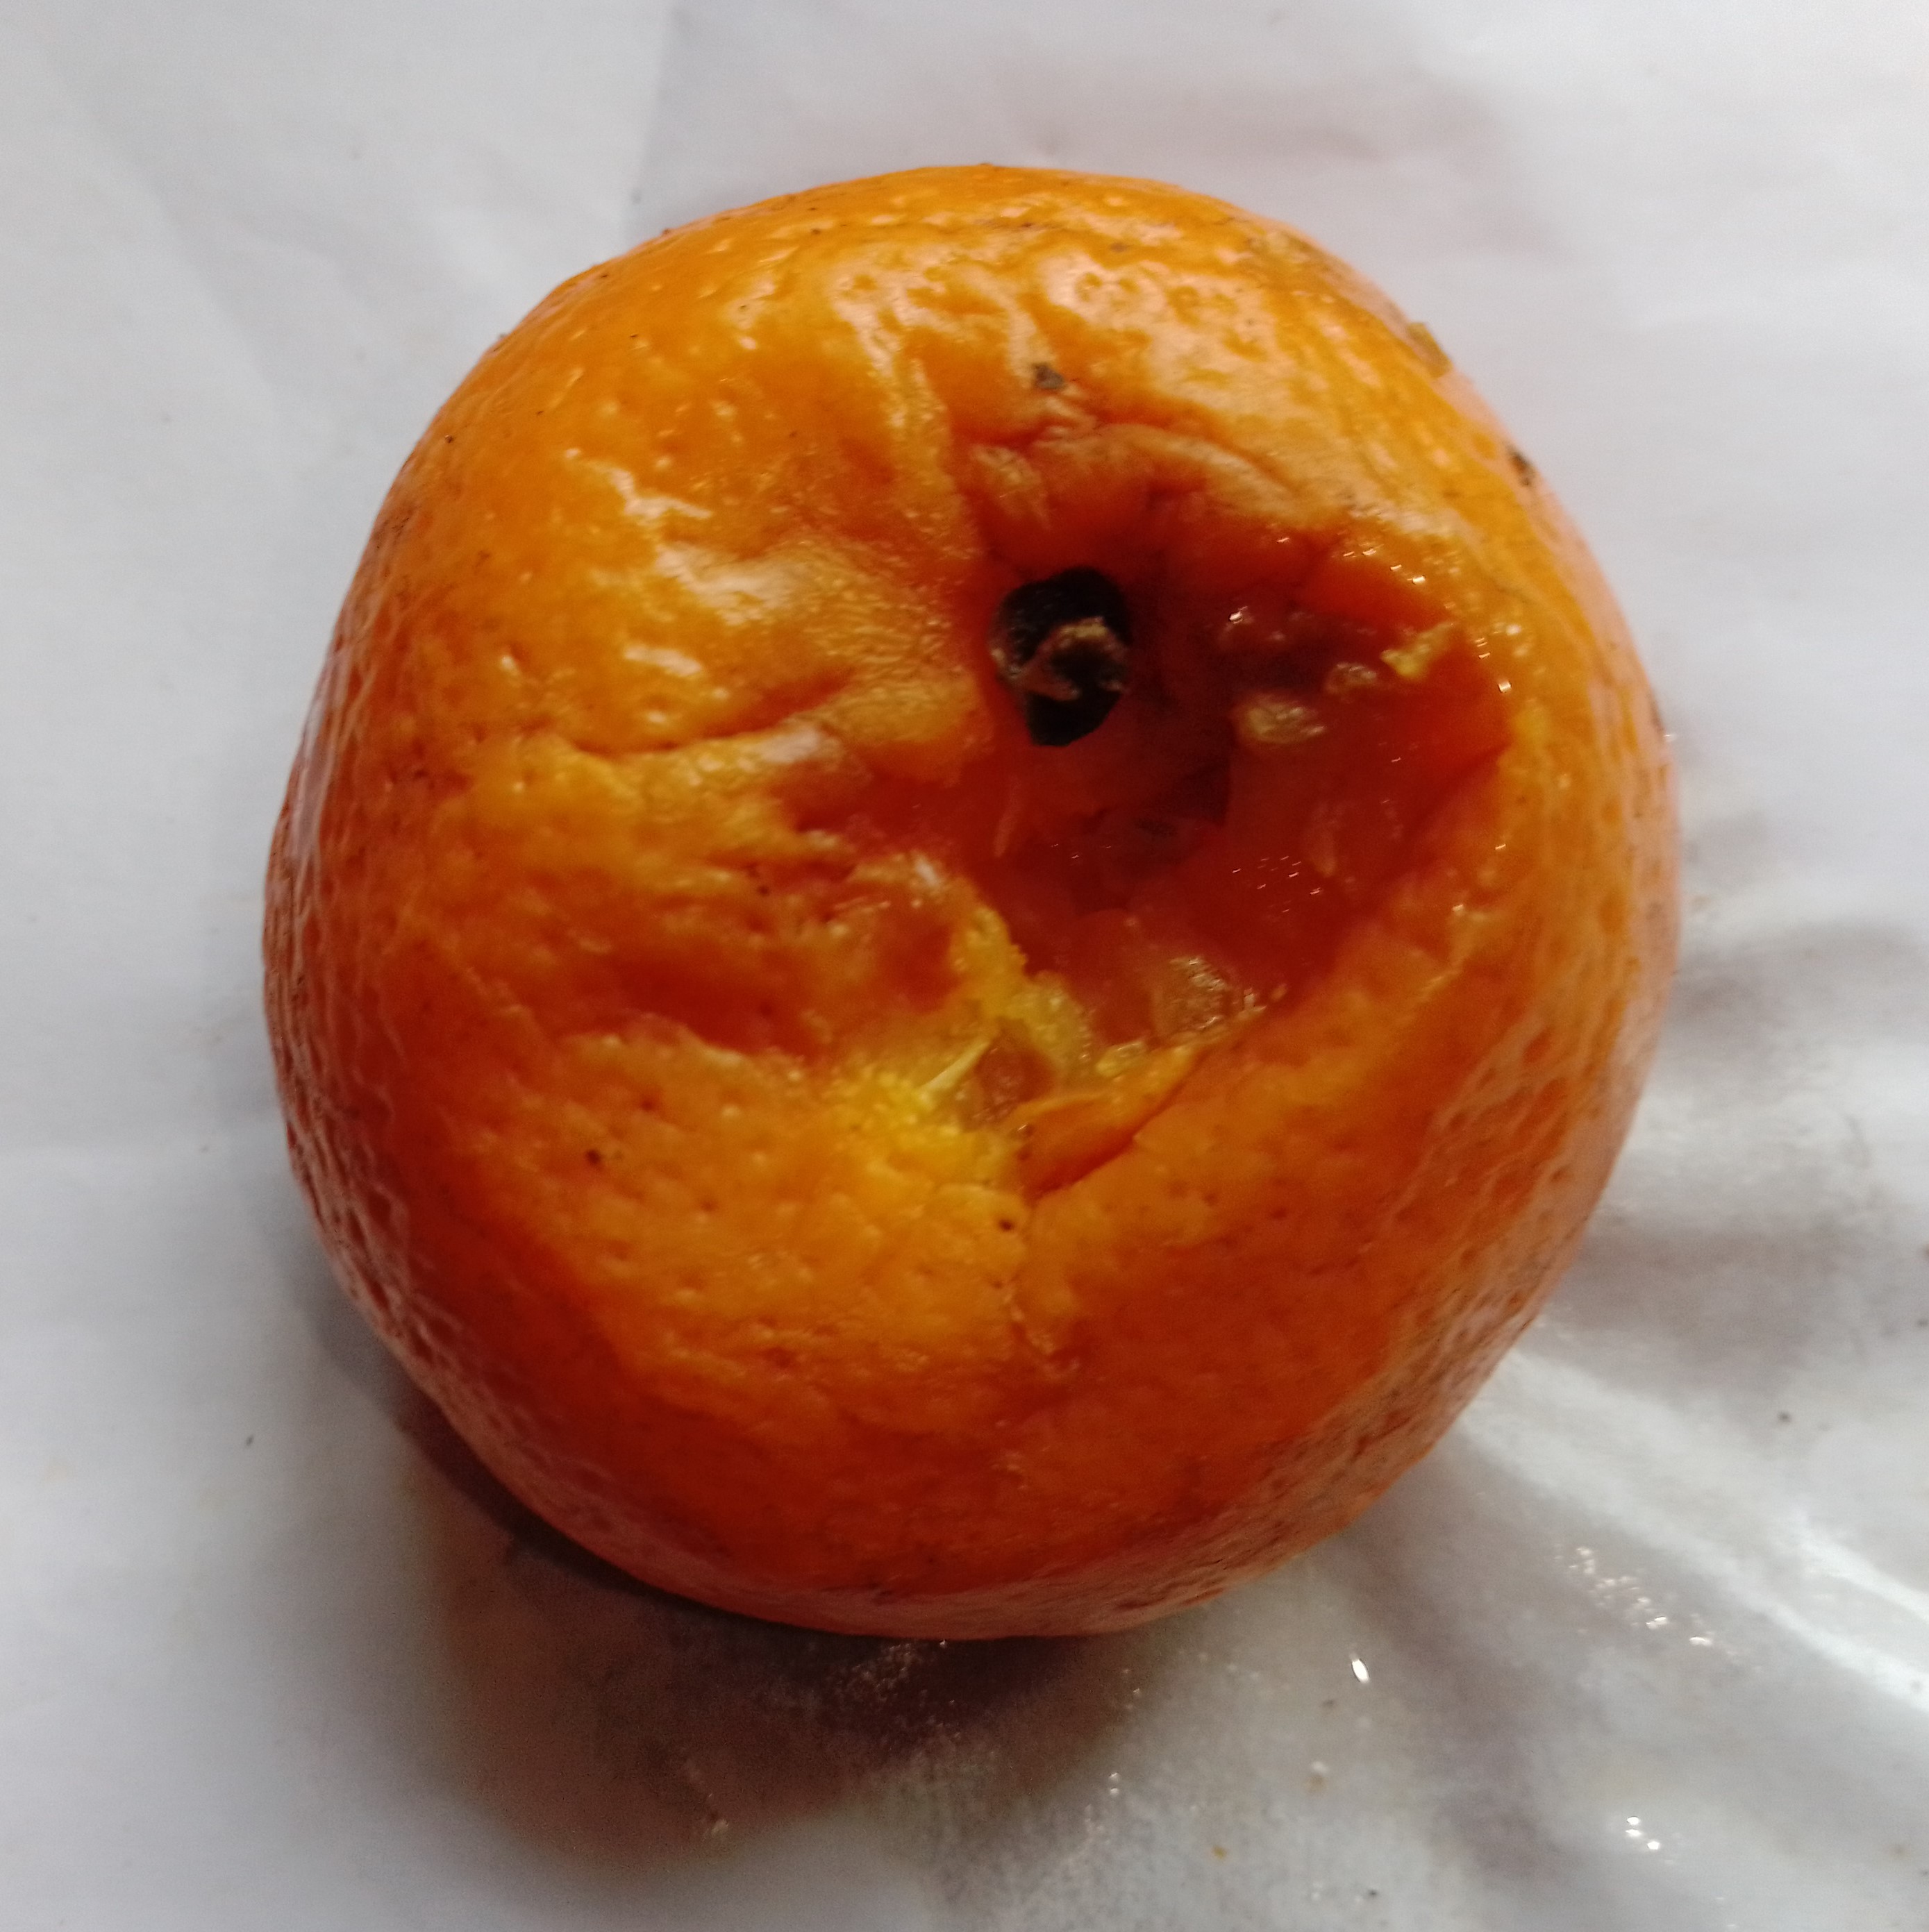
Fruit: orange
Condition: rotten